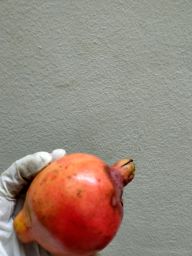
Fruit: Pomegranate
Quality: Bad